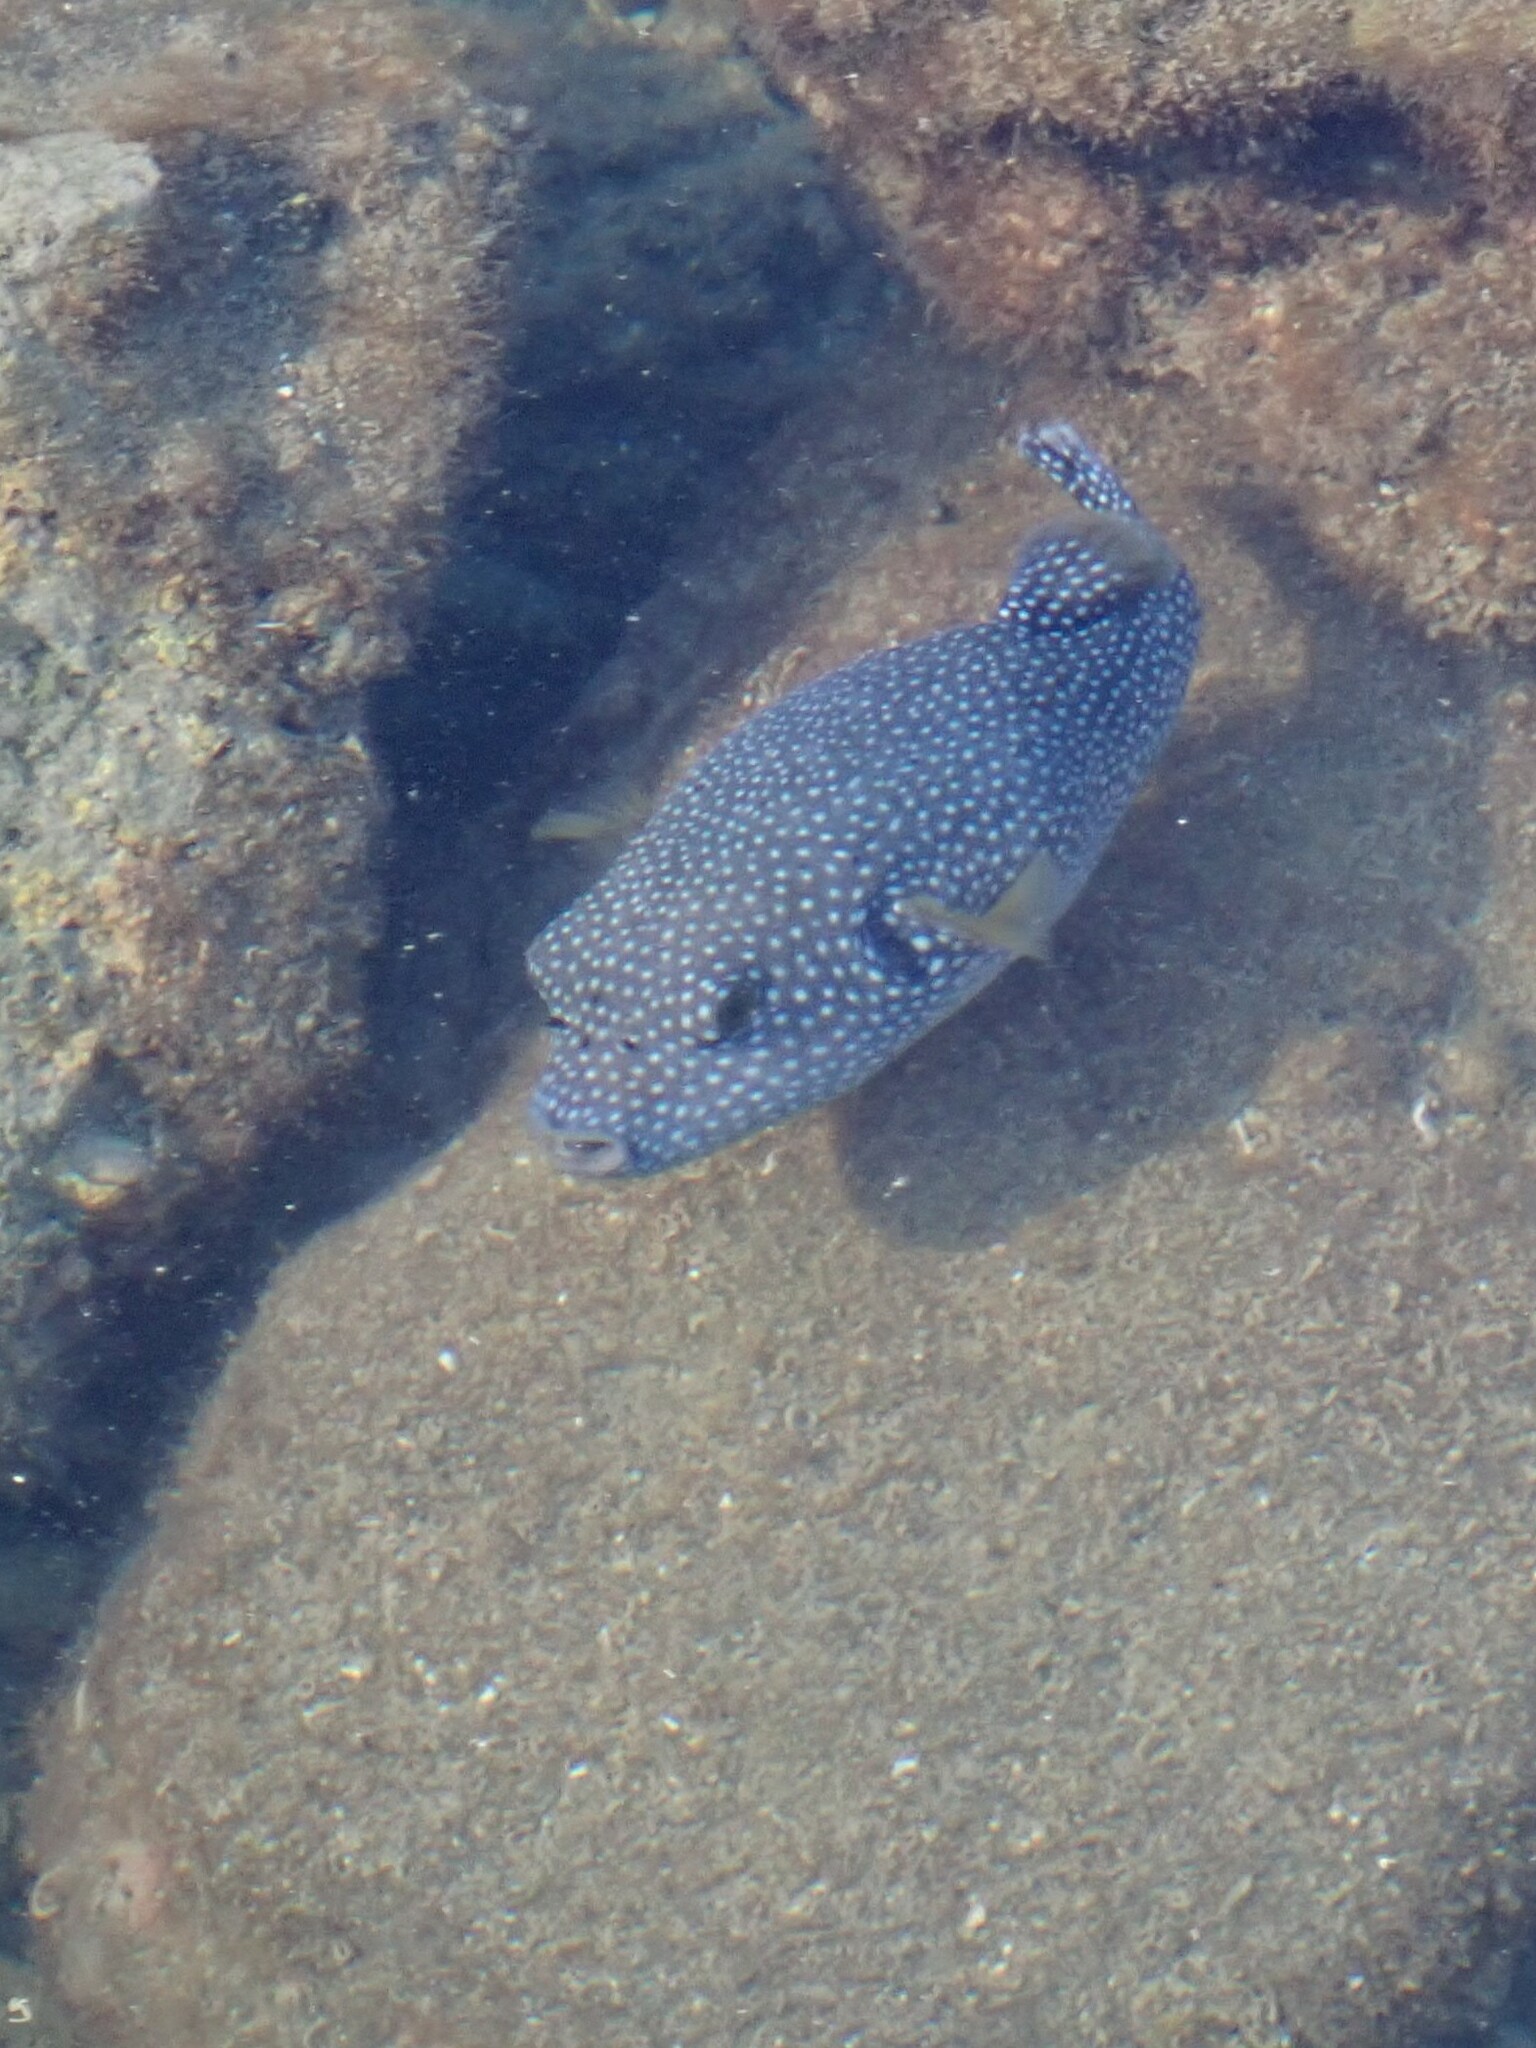
Arothron meleagris (Guineafowl Puffer)